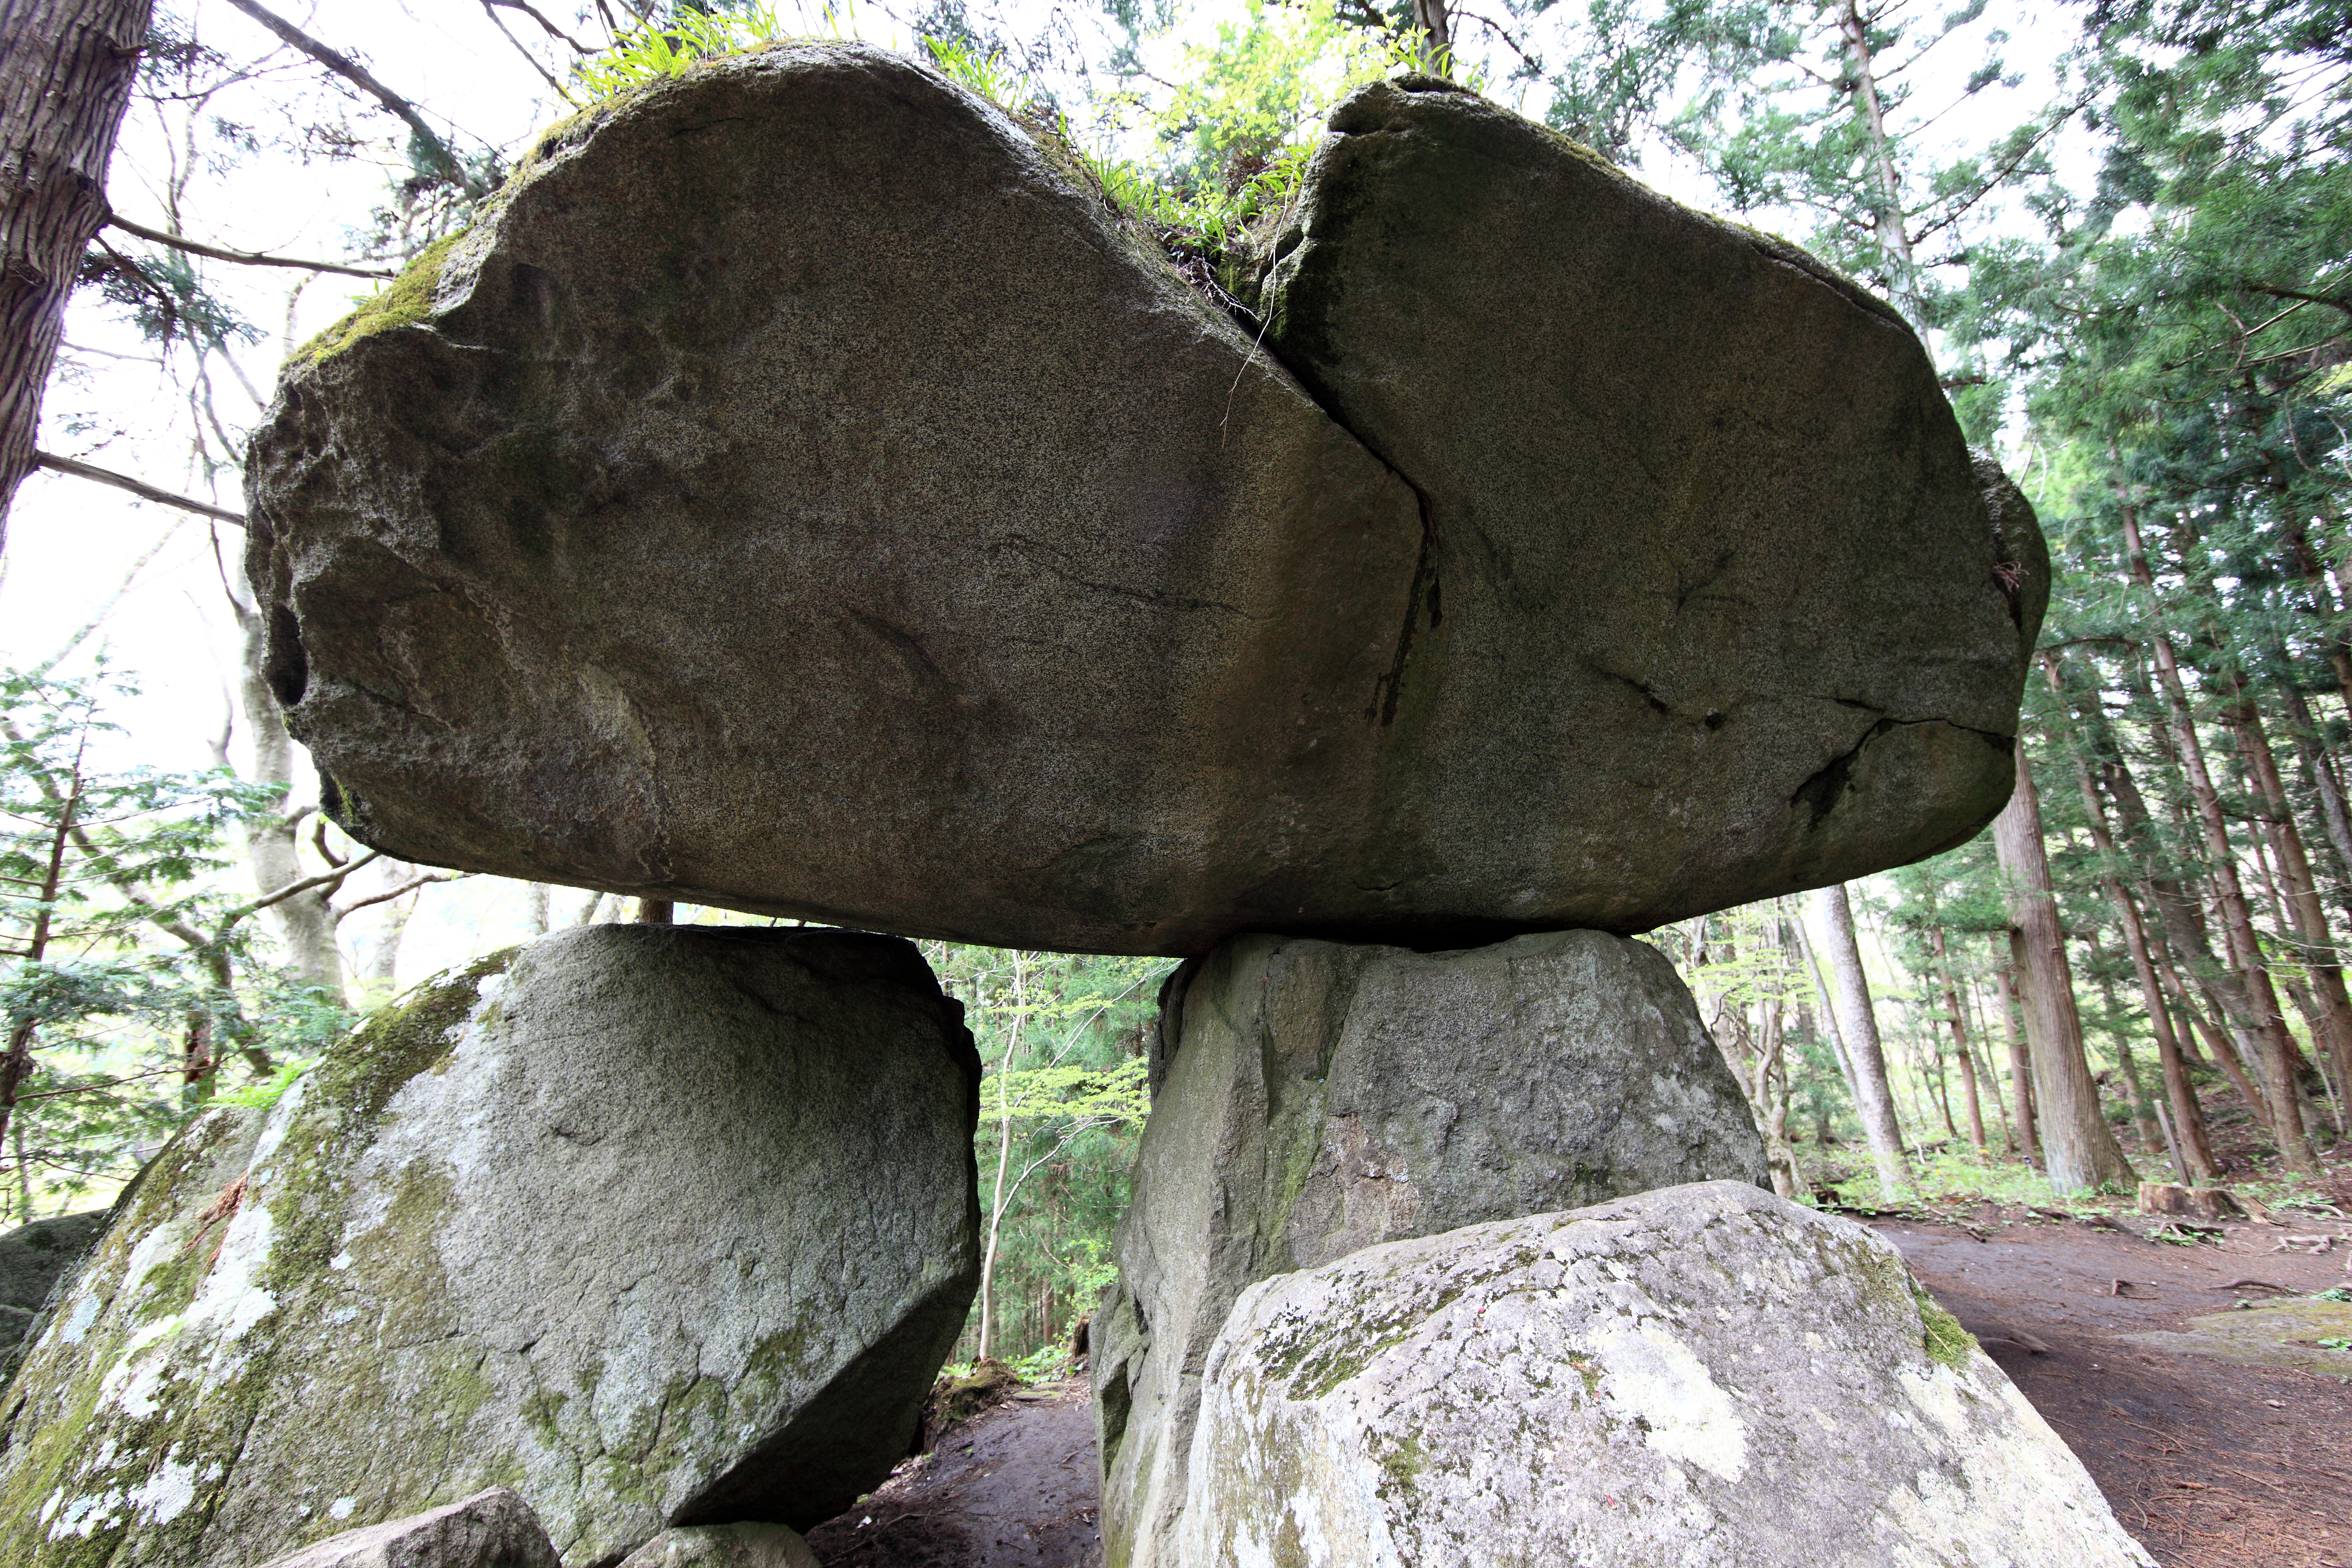
tree, rock, trunk, high, rocks, sculpture, geology, boulder, 5d, hires, markii, hi, res, resolution, canonef14mmf28liiusm, iwate, tohno, toonoshi, tsudukiishi, megalith, oyster mushroom